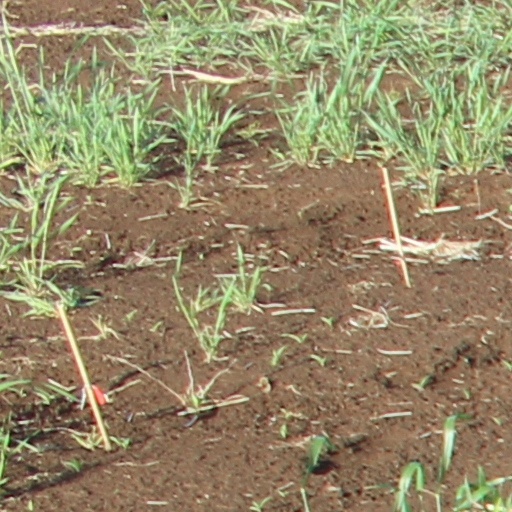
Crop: wheat